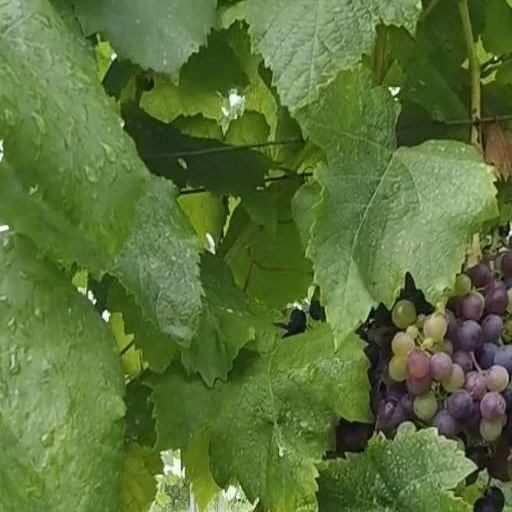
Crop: grape